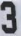
Number: 3